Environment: real
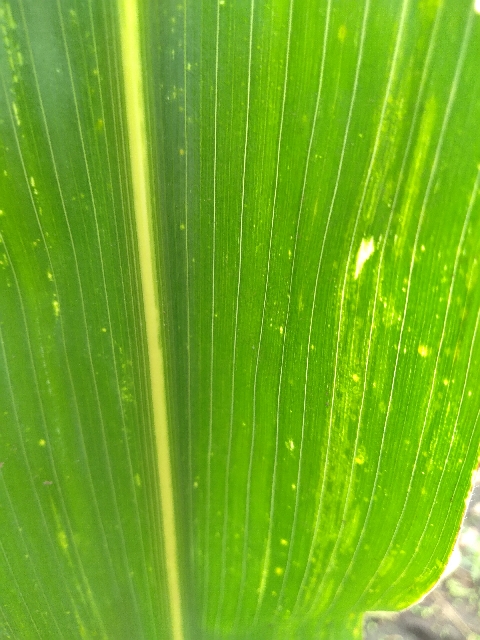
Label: lethal_necrosis